Penistone rail accidents

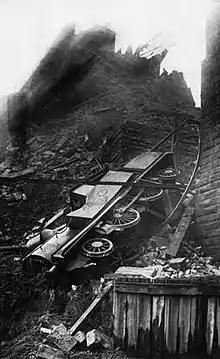
L&YR 661 after the Penistone railway accident, 2 February 1916. The locomotive proved impossible to recover in one piece and so was scrapped on site, and a replacement built with the same number.

2 February 1916. Probably the only accident to take place on the Lancashire and Yorkshire Railway line, at the Penistone end of the viaduct which takes the tracks northward from the station. A Lancashire & Yorkshire Railway 2-4-2T locomotive, No. 661, was standing when the end of the viaduct and the embankment subsided below it. The collapse was slow and the crew jumped to safety before the arch fell down. The cause of the collapse was stated to be scouring of the foundations after prolonged heavy rain; the parapet of the viaduct had been observed to be cracked some days earlier.